Stanford Institutes of Medicine Summer Research Program

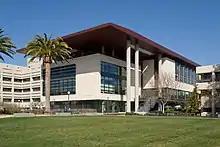
The Li Ka Shing Center, in which several social events and institute lectures are held.

Several participants have been named semifinalists and finalists in the Intel Science Talent Search. In addition, two interns have been named semifinalists in the Siemens Competition, and one student was named a Presidential Scholar by George W. Bush.